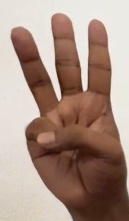
ASL sign: 6